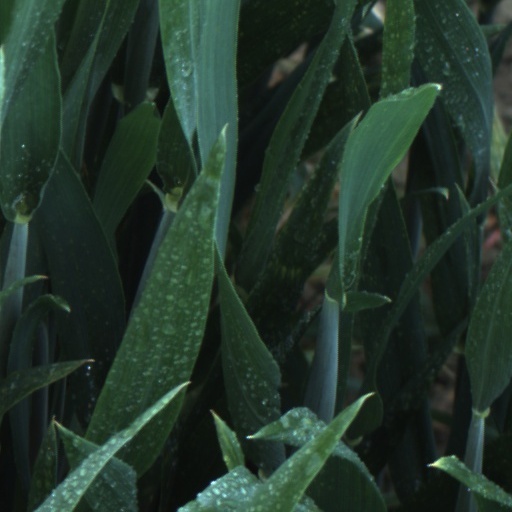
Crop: wheat